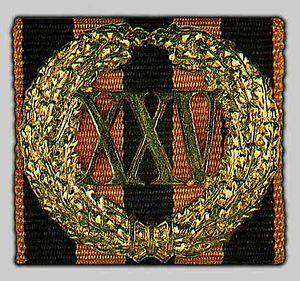
La fédération de Russie qui a succédé à l'Union des républiques socialistes soviétiques en 1991 a réorganisé le système des décorations en relevant des ordres disparus avec la révolution bolchévique de 1917, ce afin de créer un lien entre la nouvelle Russie et la Russie impériale, toujours représentée à l'étranger par de nombreux descendants d'exilés, en particulier des familles nobles et bourgeoises de la Russie blanche. Mais des décorations créées pendant la période soviétique ont été conservées, simplement ont-elles été redessinées pour satisfaire aux nouvelles exigences de la nouvelle Russie qui souhaitait effacer les symboles communistes de l'héraldique russe. En revanche de nouvelles décorations ont vu le jour bien qu'elles ressemblent à certaines décorations de l'ancienne Russie tsariste.